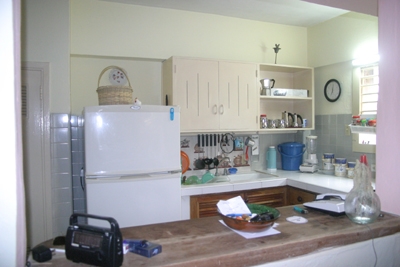
Room type: kitchen